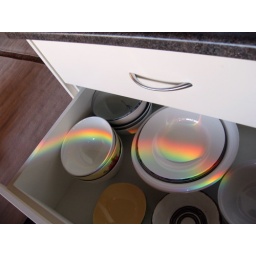
rainbow in the bowl drawer